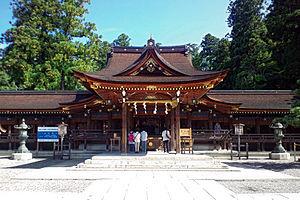
Le Taga-taisha est un sanctuaire shinto situé à Taga, préfecture de Shiga au Japon. Consacré à Izanagi et Izanami, il est associé à la longévité, au mariage réussi et à la chance. Le sanctuaire est souvent appelé O-taga-san par les habitants de la région. Les jardins du shoin intérieur sont désignés bien culturel important.